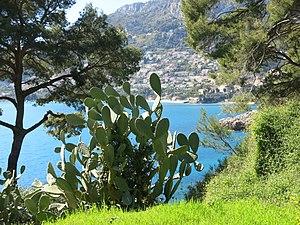
Figuier de Barbarie au Cap-Martin avec Roquebrune en arrière plan (Alpes-Maritimes).
Le cap Martin est le nom d’un cap du littoral de la Côte d’Azur situé sur le territoire de la commune de Roquebrune-Cap-Martin en France. On écrit Cap-Martin lorsque l’on désigne l'agglomération bâtie sur la presqu'île du cap.
La naturalisation est un phénomène écologique dans lequel une espèce ou un taxon ou une population, chaque fois d'origine exotique par opposition/comparaison aux espèces indigènes, s'intègre à un écosystème donné, devient capable de s'y reproduire et de s'y disséminer spontanément. Parfois la présence d'une espèce dans un écosystème considéré est tellement ancienne qu'on ne peut présupposer de son caractère natif ou introduit.